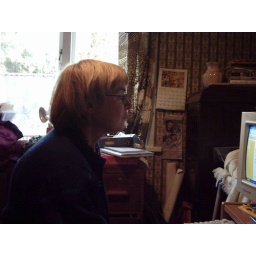
Me in my computer room at home